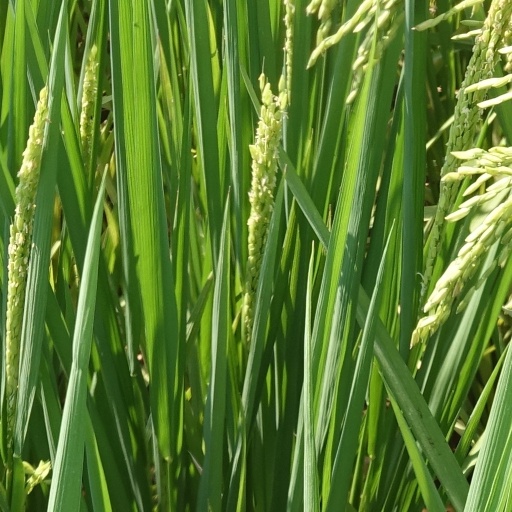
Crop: rice